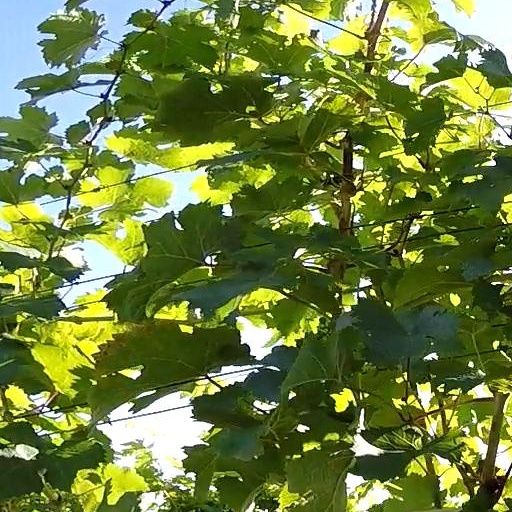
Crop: grape